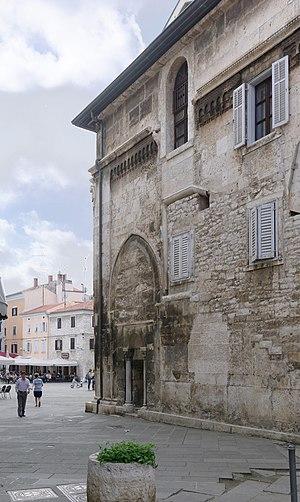
Le Temple d'Auguste est un temple romain prostyle tetrastyle corinthien édifié au début du Iᵉʳ siècle, situé dans le centre de la ville côtière de Pula, en Croatie. Dédié à l'empereur romain Auguste, il a été probablement construit de son vivant, entre 2 av. J.C. et 14 ap. J.C., date de sa mort.